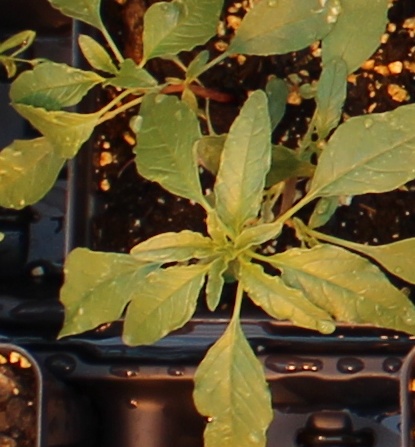
Label: Waterhemp